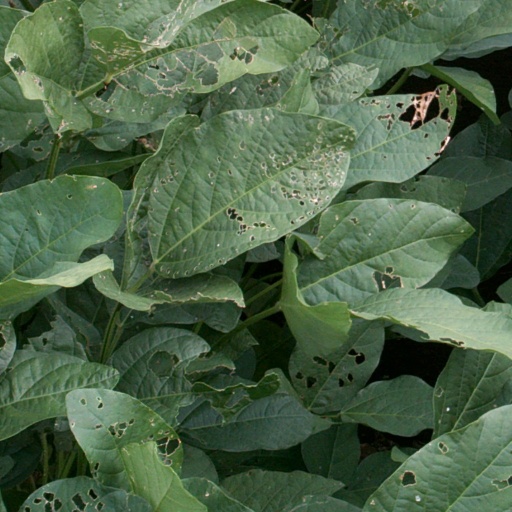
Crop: soybean